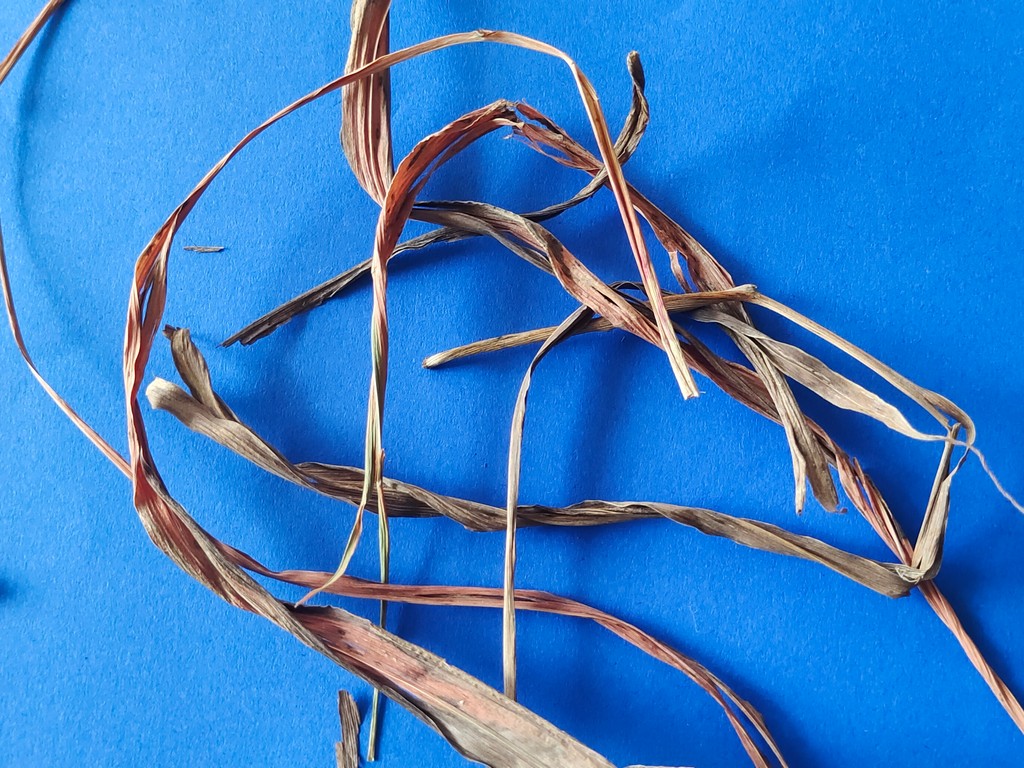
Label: Dried